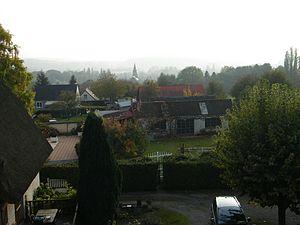
Pont-Rémy, Somme, Fr, vue du bourg dans la vallée de la Somme.
Pont-Remy est une commune française située dans le département de la Somme en région Hauts-de-France.